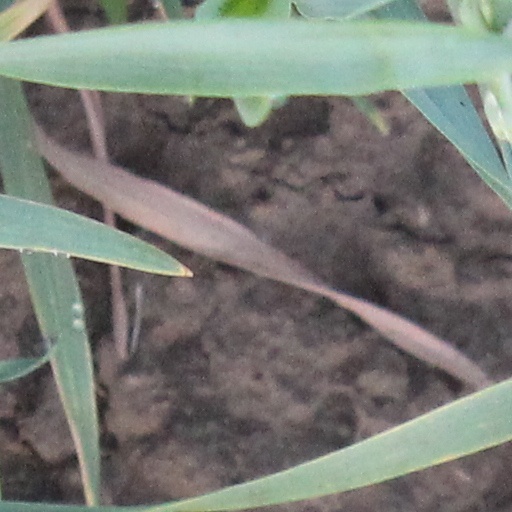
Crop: wheat